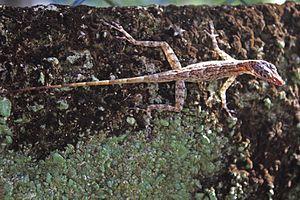
Anolis argenteolus est une espèce de sauriens de la famille des Dactyloidae.